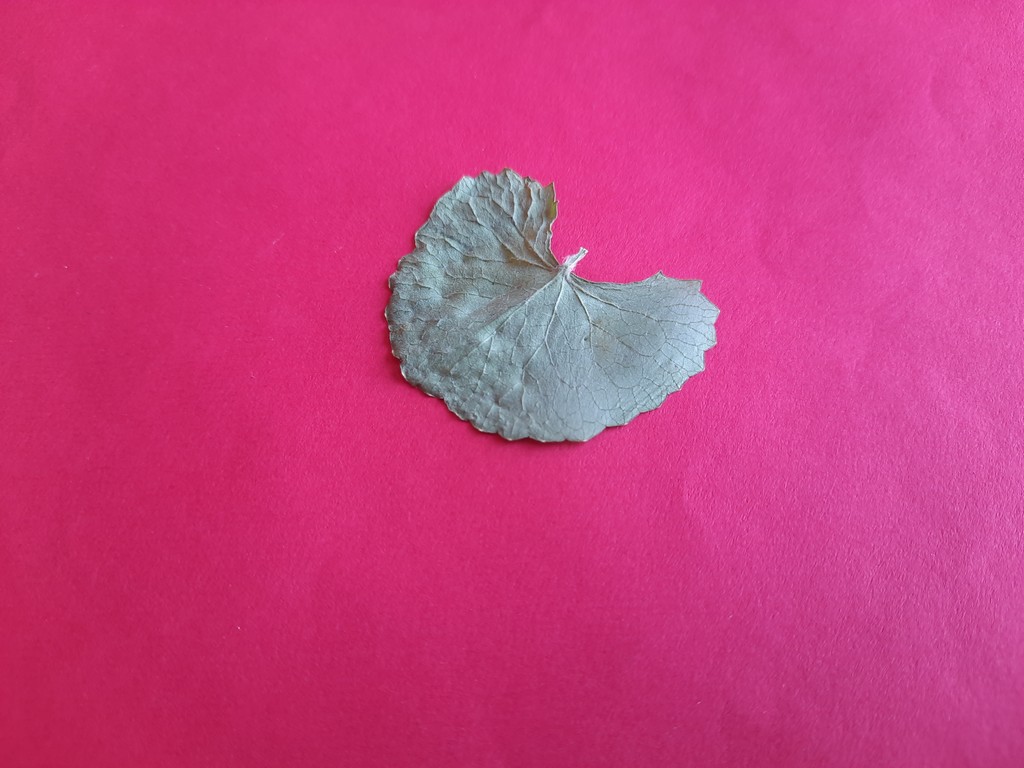
Label: Dried